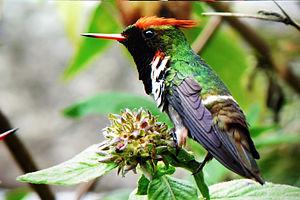
La Coquette magnifique est une espèce de colibris.